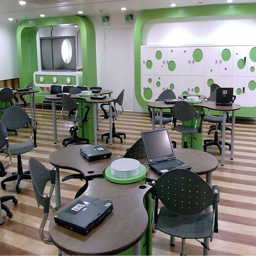
most schools have a redundant and overly - cautious attitude towards integrating digital into the classroom